Seishiro Sakurazuka

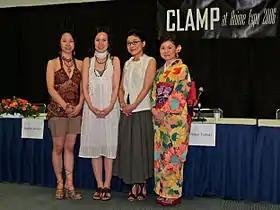
The four Clamp artists (from left to right): Satsuki Igarashi, Nanase Ohkawa, Mick Nekoi, and Mokona Apapa created Seishiro

Seishiro, with twin characters Subaru and Hokuto, were created by series creator Nanase Ohkawa for a "dōjinshi" novel about an "onmyōji" who hunts elves. The characters were twice drawn for covers; these characters were used when "South" magazine asked Clamp to create a new series for them. In the dōjinshi, Seishiro was a veterinarian but his dark side was much less pronounced. Seishiro underwent more changes from this early design to the creation of "Tokyo Babylon". Seishiro was easier to write than Subaru by Ohkawa as she has more skill with coldhearted characters like Seishiro's true persona than the kind Subaru. In the "dōjinshi", Seishiro had a conjure being accompanying him ("shikigami") which was named "Nandaro" (""Just what is this?""). Clamp privately referred to it by this name during the publication of the series despite it not being mentioned in the manga. According to Yasunori Katō, Subaru and Seishiro's respective designs pay homage to this character and the protagonist of the fantasy novel "Teito Monogatari", who is widely credited with starting the ""onmyōji" boom" in Japan. The early chapters involving Subaru's meeting with Seishiro set the events of the series' future. Since his introduction, Seishiro has been written with the idea of having an agendum that contrasts with his actions and dialogue with the other characters. When designing Seishiro, Clamp wanted a strong contrast between his facade as a caring man and his cruel persona whenever he is wearing glasses. The "Clamp News 2" newsletter lists Seishiro's birth as taking place in Kanazawa at 6am on November 22, 1965.